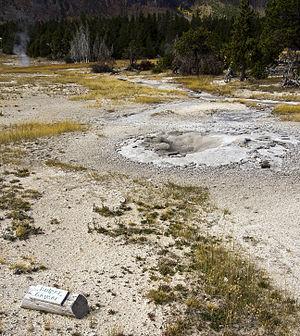
Cône geyser de Bulger Geyser, bassin supérieur de geyser, parc national de Yellowstone, Wyoming, Etats-Unis
Bulger Geyser est un geyser de type « fontaine » situé dans le Upper Geyser Basin dans le parc national de Yellowstone aux États-Unis.